LGBTQ movements

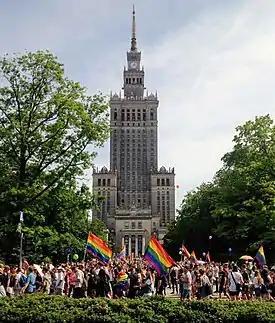
Parada Równości 2018, Warsaw, Poland

, same-sex marriages are recognized in Andorra, Argentina, Australia, Austria, Belgium, Brazil, Canada, Chile, Colombia, Costa Rica, Cuba, Denmark, Ecuador, Estonia, Finland, France, Germany, Greece, Iceland, Ireland, Liechtenstein, Luxembourg, Malta, Mexico, the Netherlands, New Zealand, Norway, Portugal, Slovenia, South Africa, Spain, Sweden, Switzerland, Taiwan, Thailand, the United Kingdom, the United States, and Uruguay.